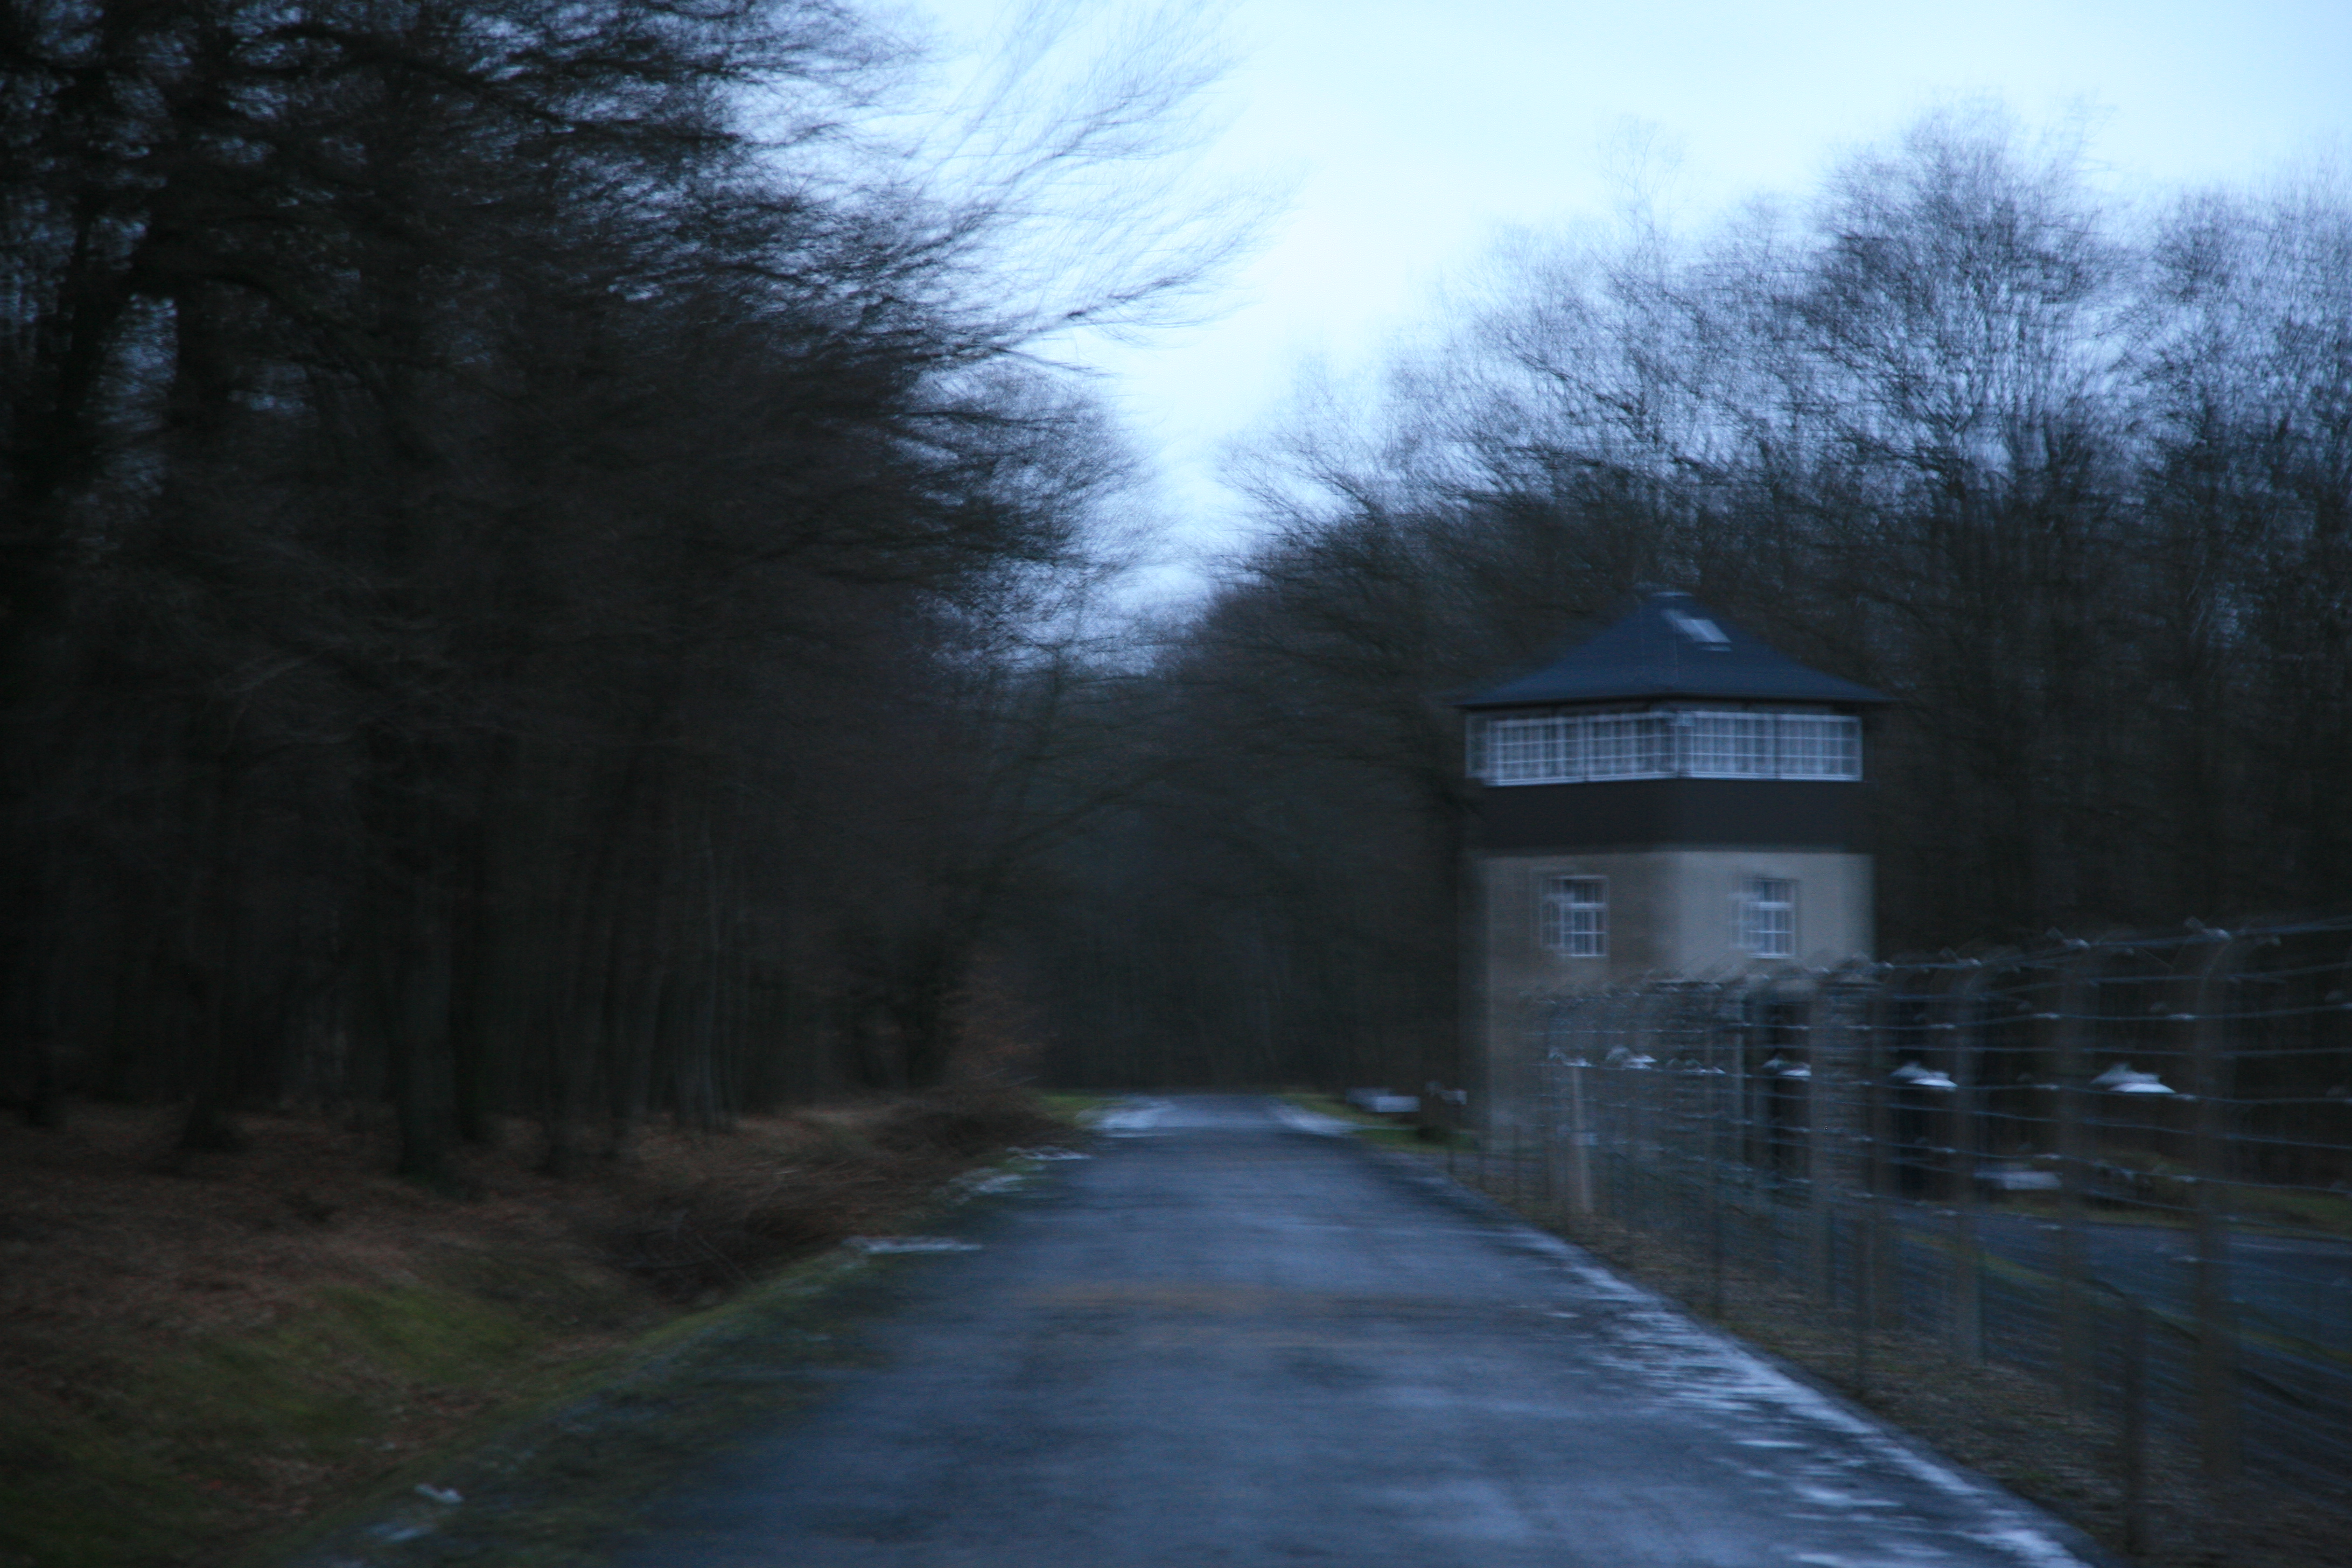
tree, forest, snow, winter, light, fog, road, mist, sunlight, morning, reflection, weather, darkness, season, infrastructure, germany, deutschland, alemania, nazism, nazismus, buchenwald, konzentrationslager, nazi, kz, concentrationcamp, nazisme, campdeconcentration, nazismo, ettersberg, rural area, campodeconcentraci n, atmospheric phenomenon